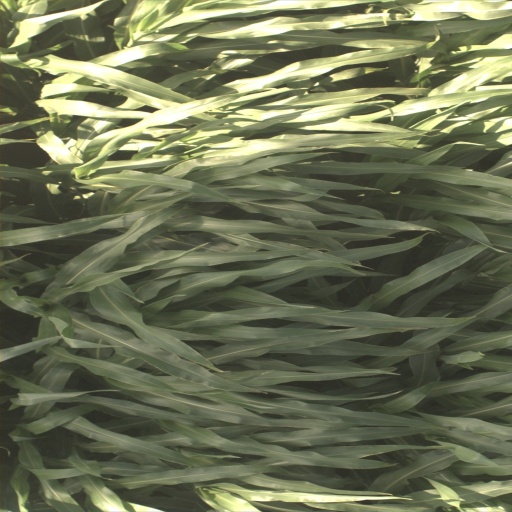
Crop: sorghum